Howe-Waffle House and Carriage House

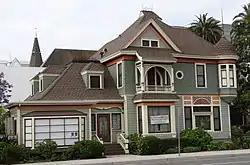

Howe-Waffle House and Medical Museum is an 1889 Queen Anne style home in Santa Ana, California. It was the home of Dr. Willella Howe-Waffle, one of the first female physicians in Orange County, California, until her death in 1924.